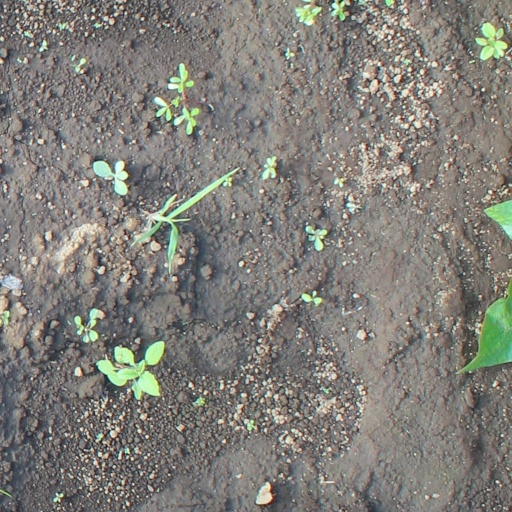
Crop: soybean